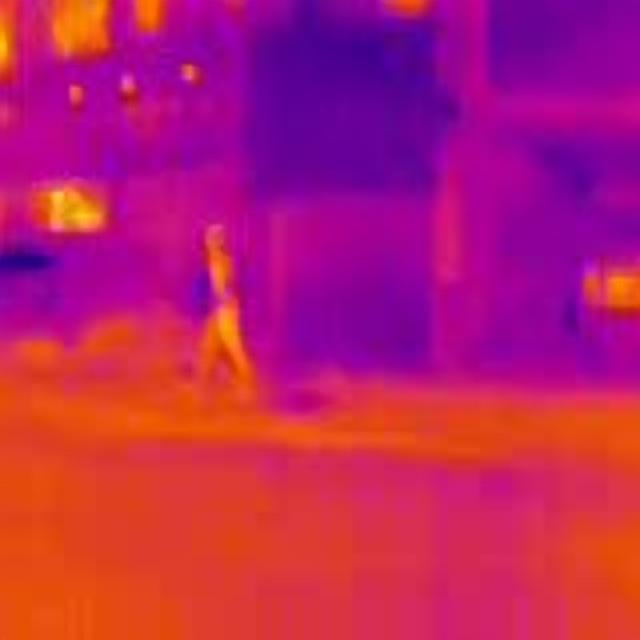
Detected objects:
label: person